History of Pomerania

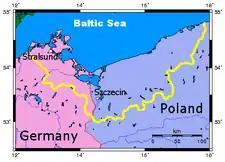
Historical Province of Pomerania (yellow) superimposed on modern Germany (red) and Poland (blue)

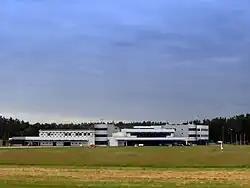
"Solidarity" Szczecin–Goleniów Airport

From the Napoleonic Wars to World War I, Pomerania was administered by the Kingdom of Prussia as the Province of Pomerania (Western and Farther Pomerania) and West Prussia (Pomerelia).